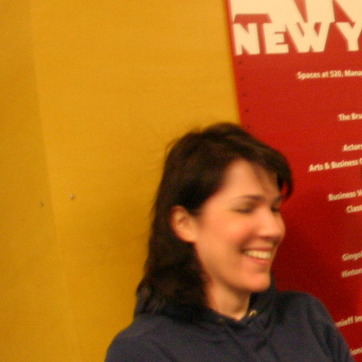
Material: hair